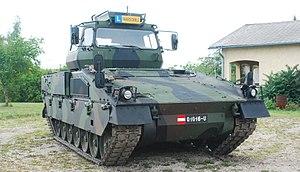
L'ASCOD est un véhicule de combat d'infanterie aux origines espagnoles, où il est nommé "Pizarro" et autrichiennes, où il est nommé "Ulan", en référence aux lanciers de cavalerie Uhlan.